Animal Rising

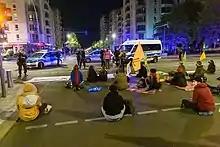
Animal Rebellion blocking the agriculture ministry in Berlin, Germany in 2020.

Animal Rebellion protesters blocked the entrance of a Tnuva dairy logistics centre in Petah Tikva, Israel, in February 2021. Similarly, Animal Rebellion blocked the entrances of four McDonald's UK distribution centres in May 2021, demanding the fast-food chain go entirely plant-based by 2025. An Animal Rebellion spokesperson said that what others call sustainable meat is insufficient to mitigate the climate crisis.